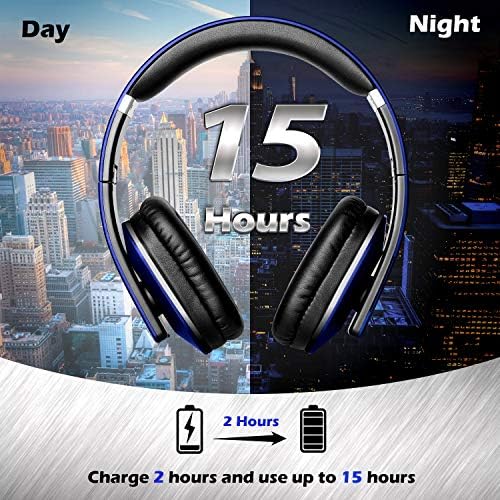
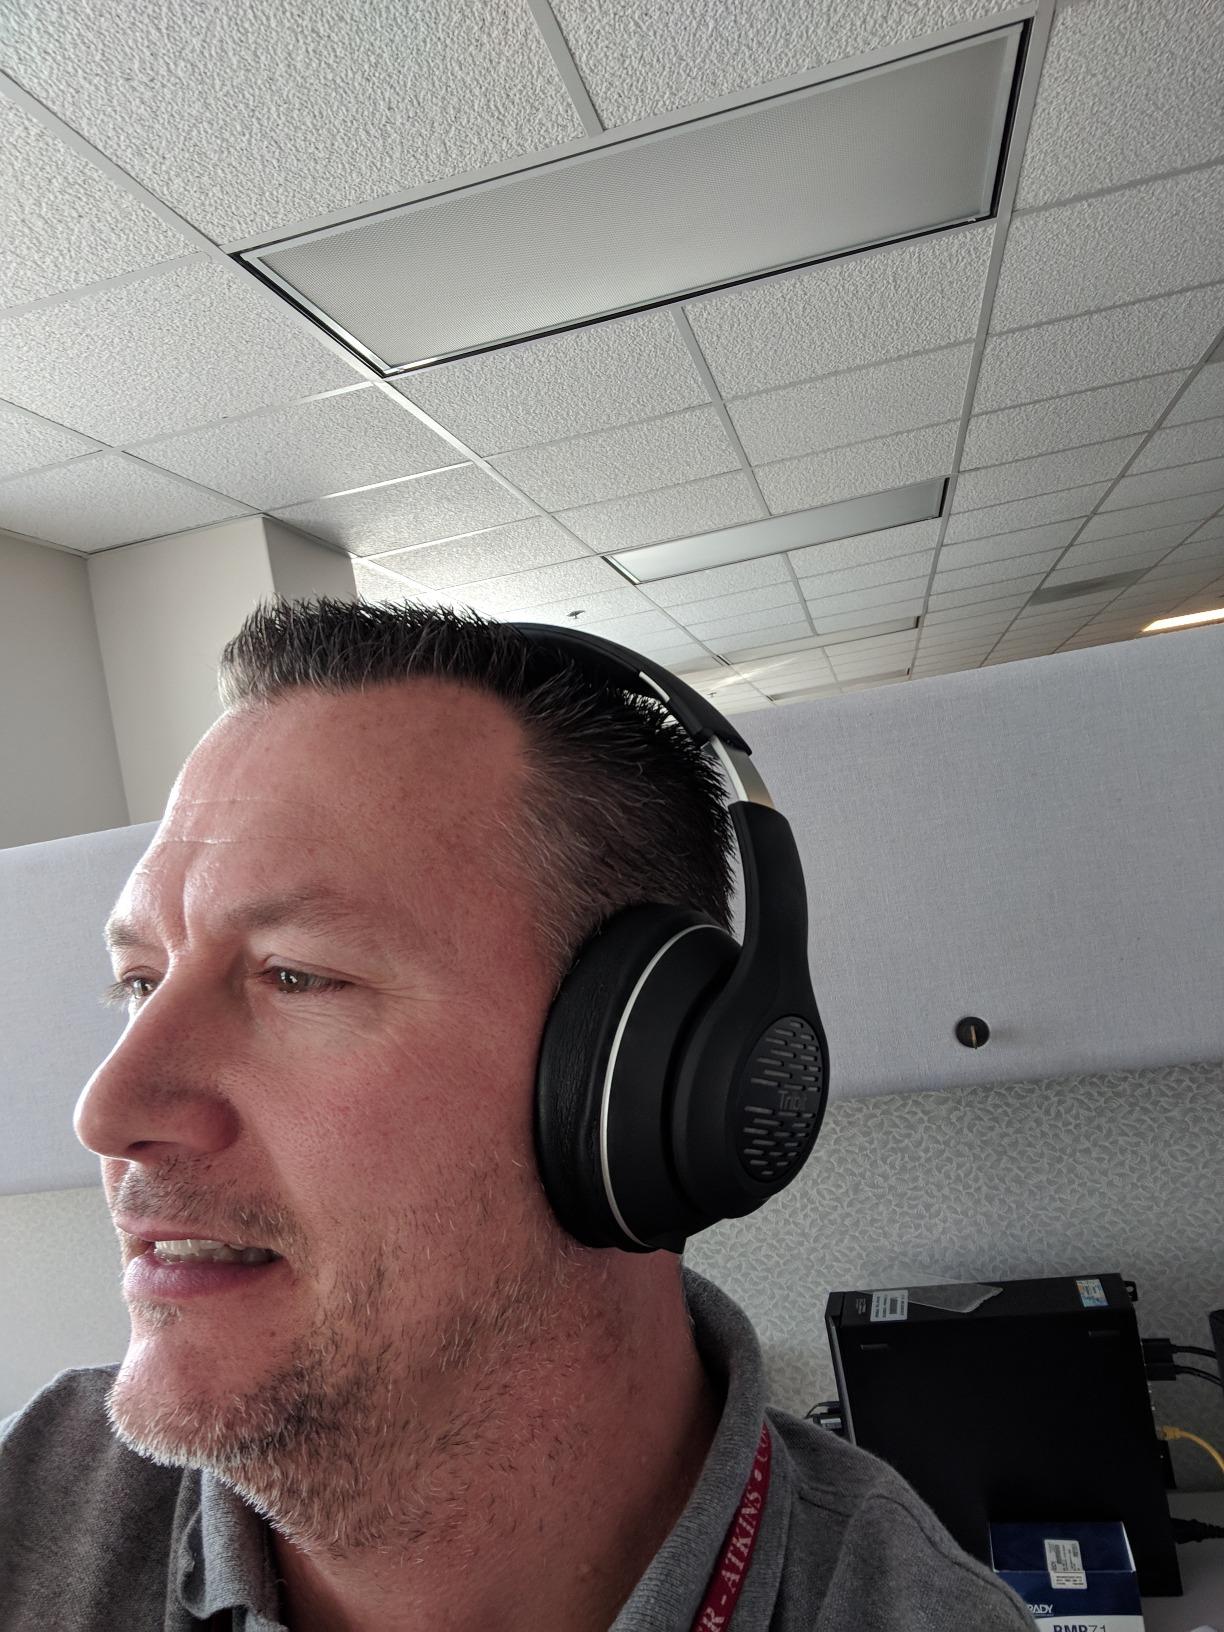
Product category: headphones
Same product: no